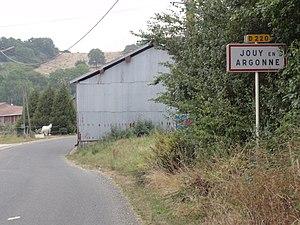
Jouy-en-Argonne (Meuse) city limit sign
Jouy-en-Argonne est une commune française située dans le département Meuse, en région Grand Est.